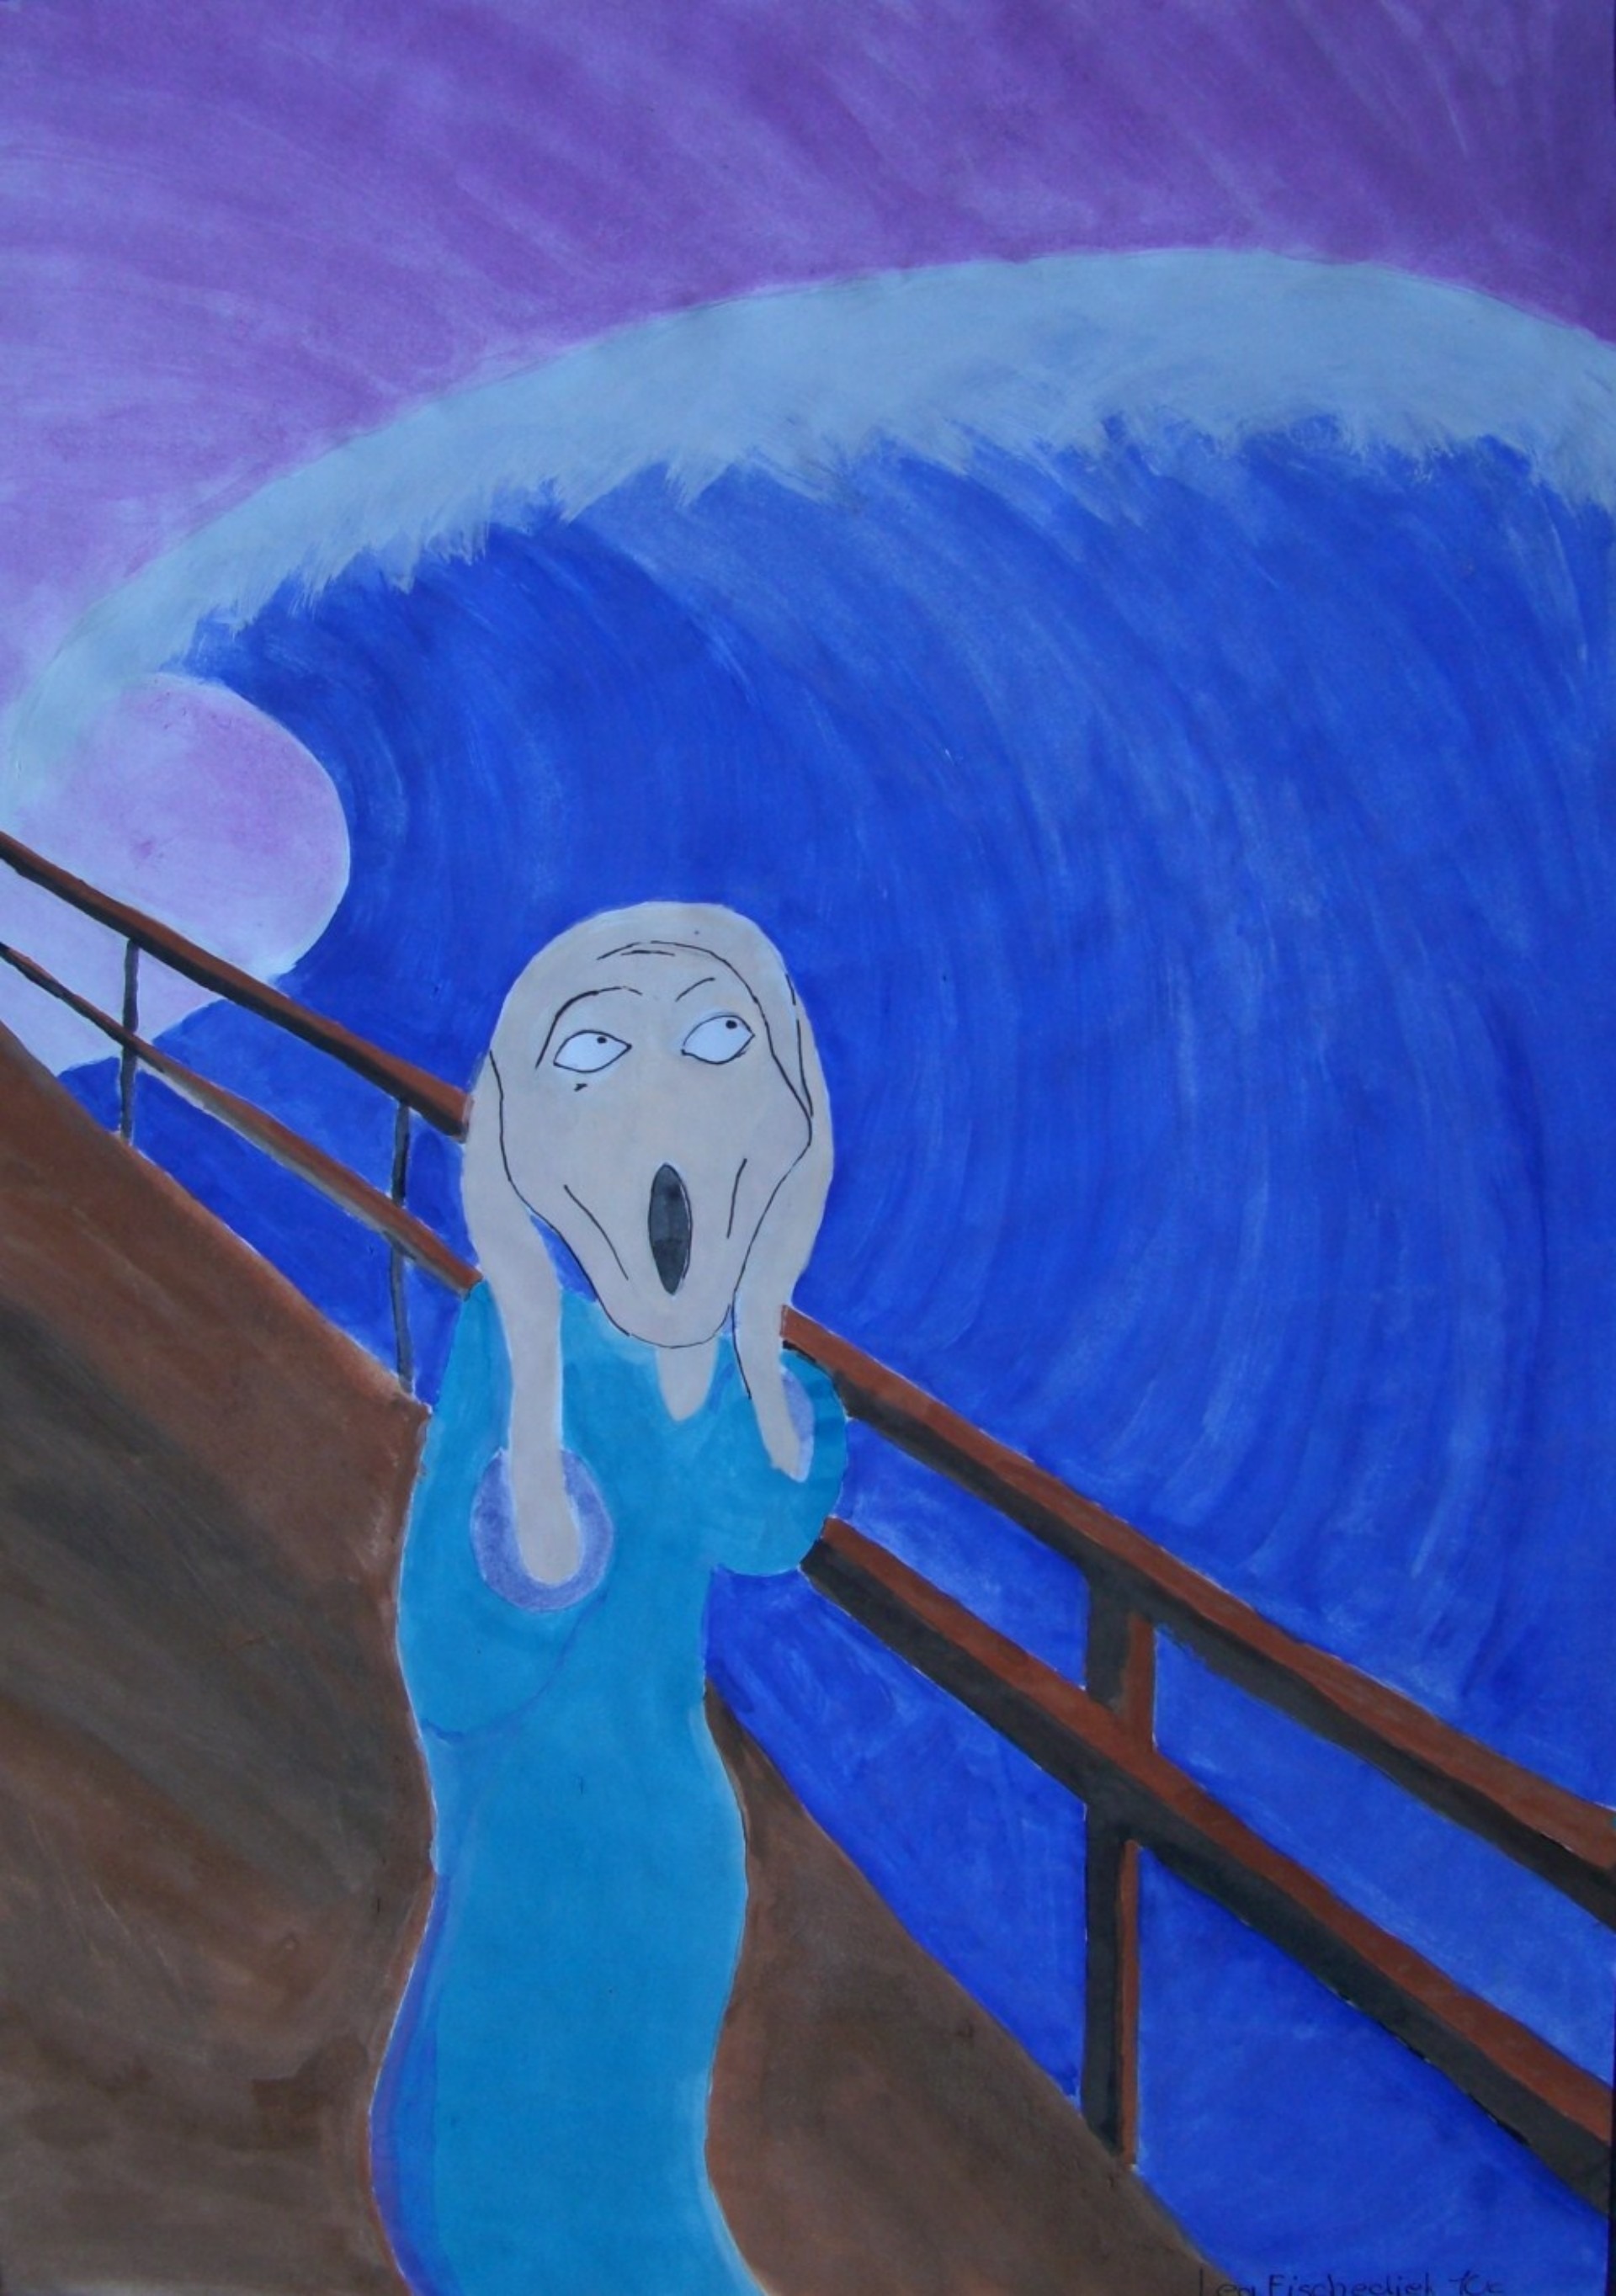
water, person, bridge, wave, color, blue, colorful, painting, watercolor, art, sketch, drawing, illustration, violet, alienation, painted, image, threat, screenshot, fictional character, acrylic paint, felt tip pens, students work, munch scream